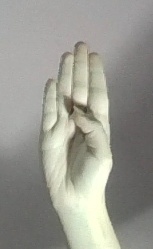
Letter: kaaf